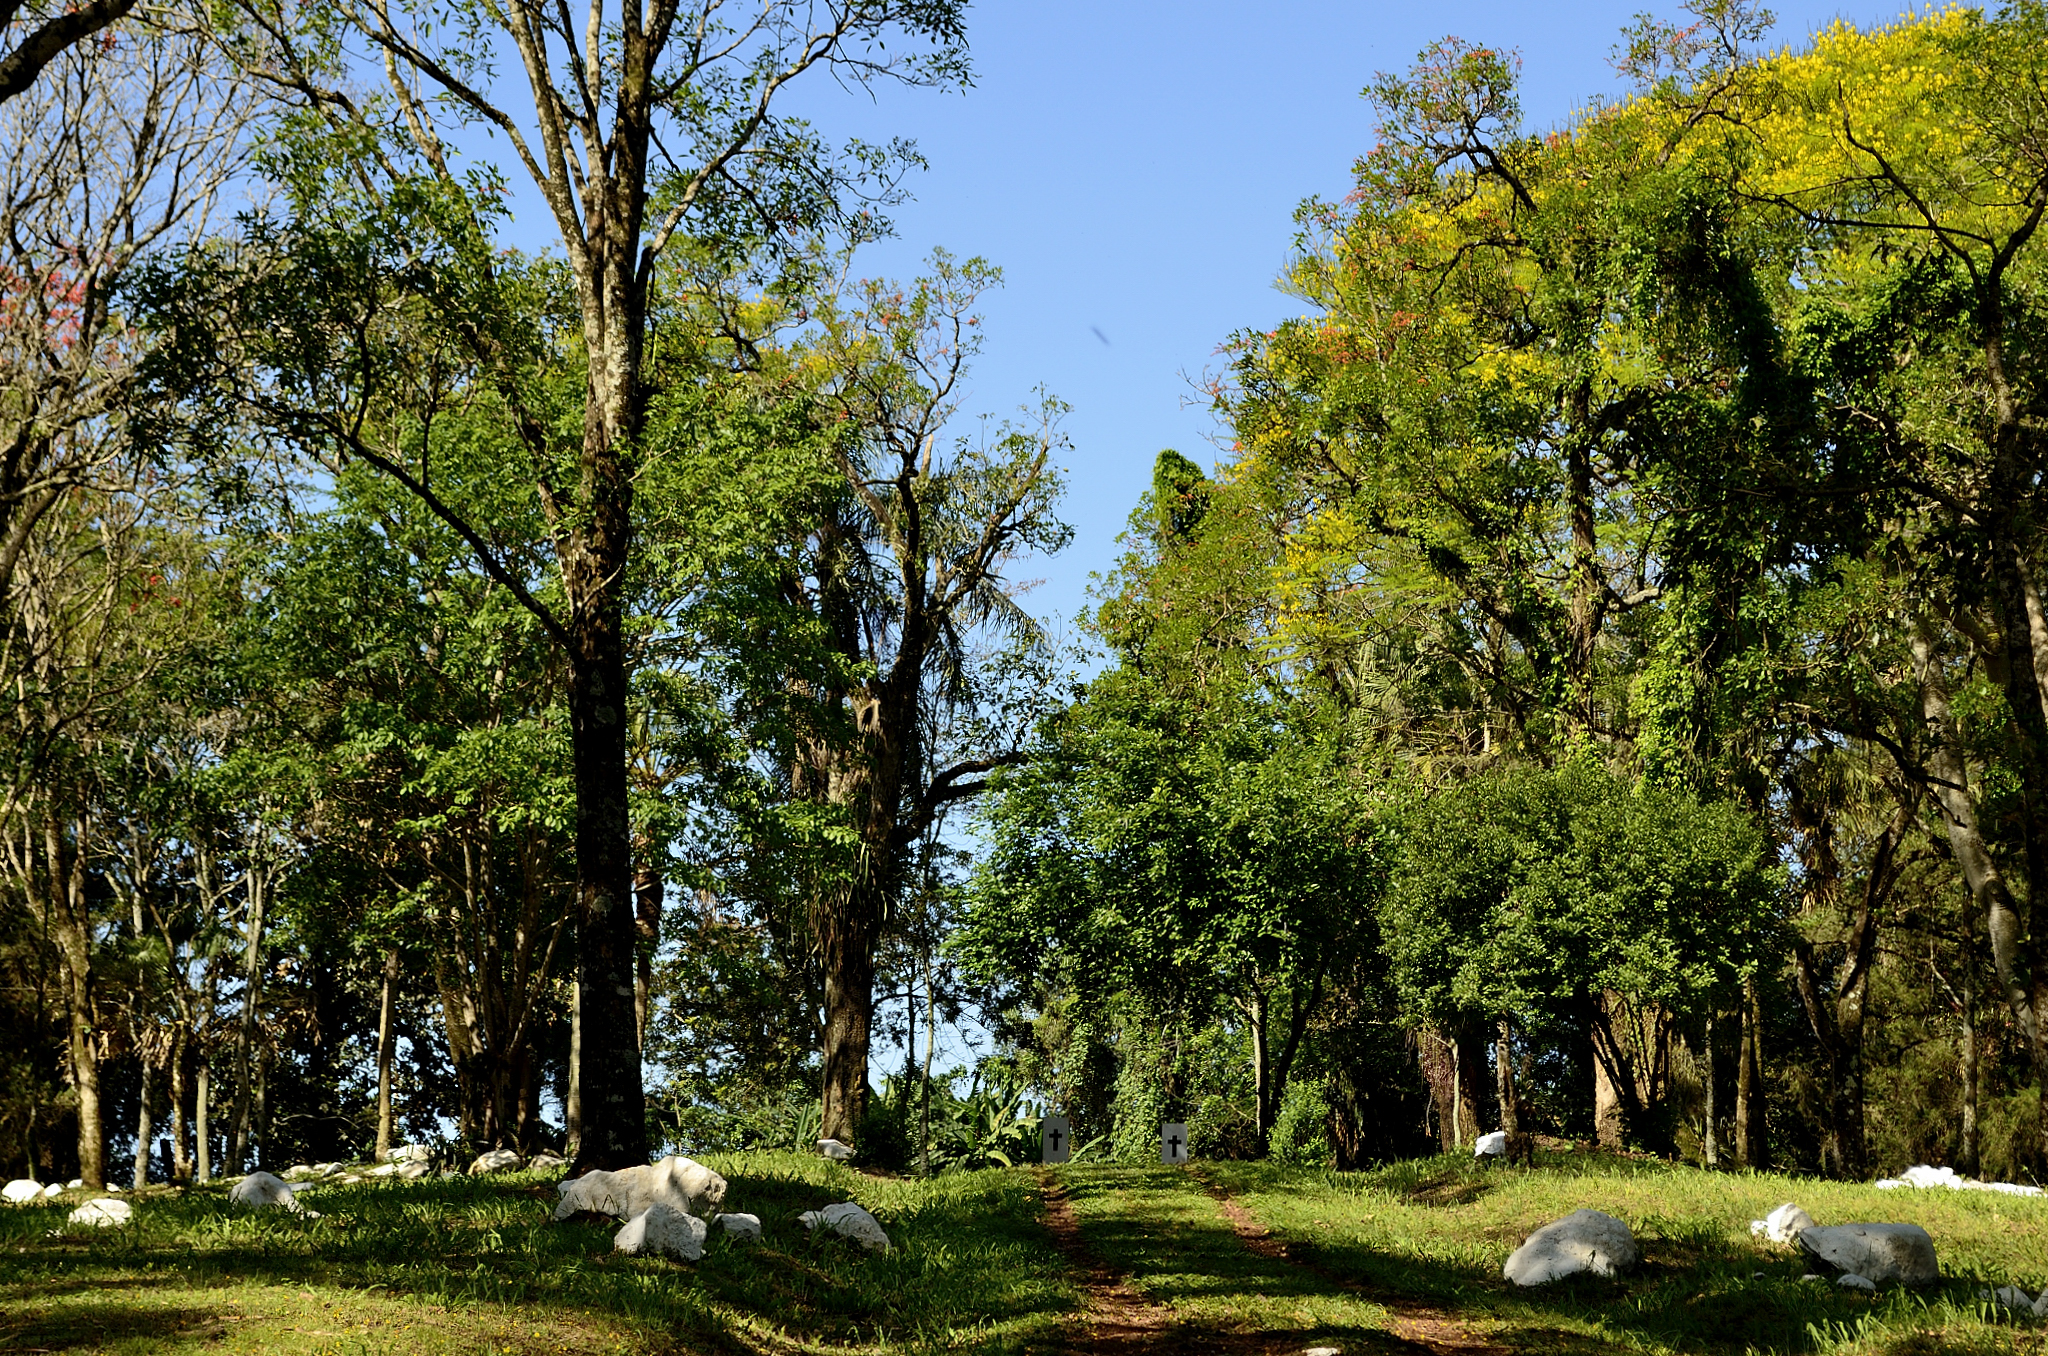
landscape, tree, nature, forest, plant, sunlight, leaf, green, autumn, park, botany, garden, season, woodland, eldorado, misiones, julio, tumba, adolfo, schwelm, fundador, habitat, ecosystem, rural area, natural environment, woody plant